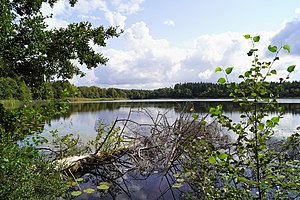
Vejlsø
Vejlsø set mod øst
Vejlsø set mod øst
Vejlsø er en af "Silkeborgsøerne" og ligger i en af Gudenåens mange sidedale omkring Silkeborg og er som sådan en del af Gudenåsystemet. Vejlsø har et areal på 12 hektar og er på det dybeste sted – ca. midt i søen 3,5 m. dyb.